Richmond, North Yorkshire

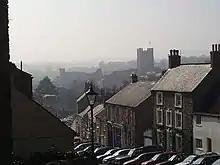
View from Frenchgate

Richmond was located in the eponymous district of Richmondshire, created under the Local Government Act 1972 by a merger of the municipal borough of Richmond with the rural districts of Richmond, Aysgarth, Leyburn, Reeth, and part of Croft. Richmondshire was abolished in 2023, it is now administered by the unitary North Yorkshire Council.